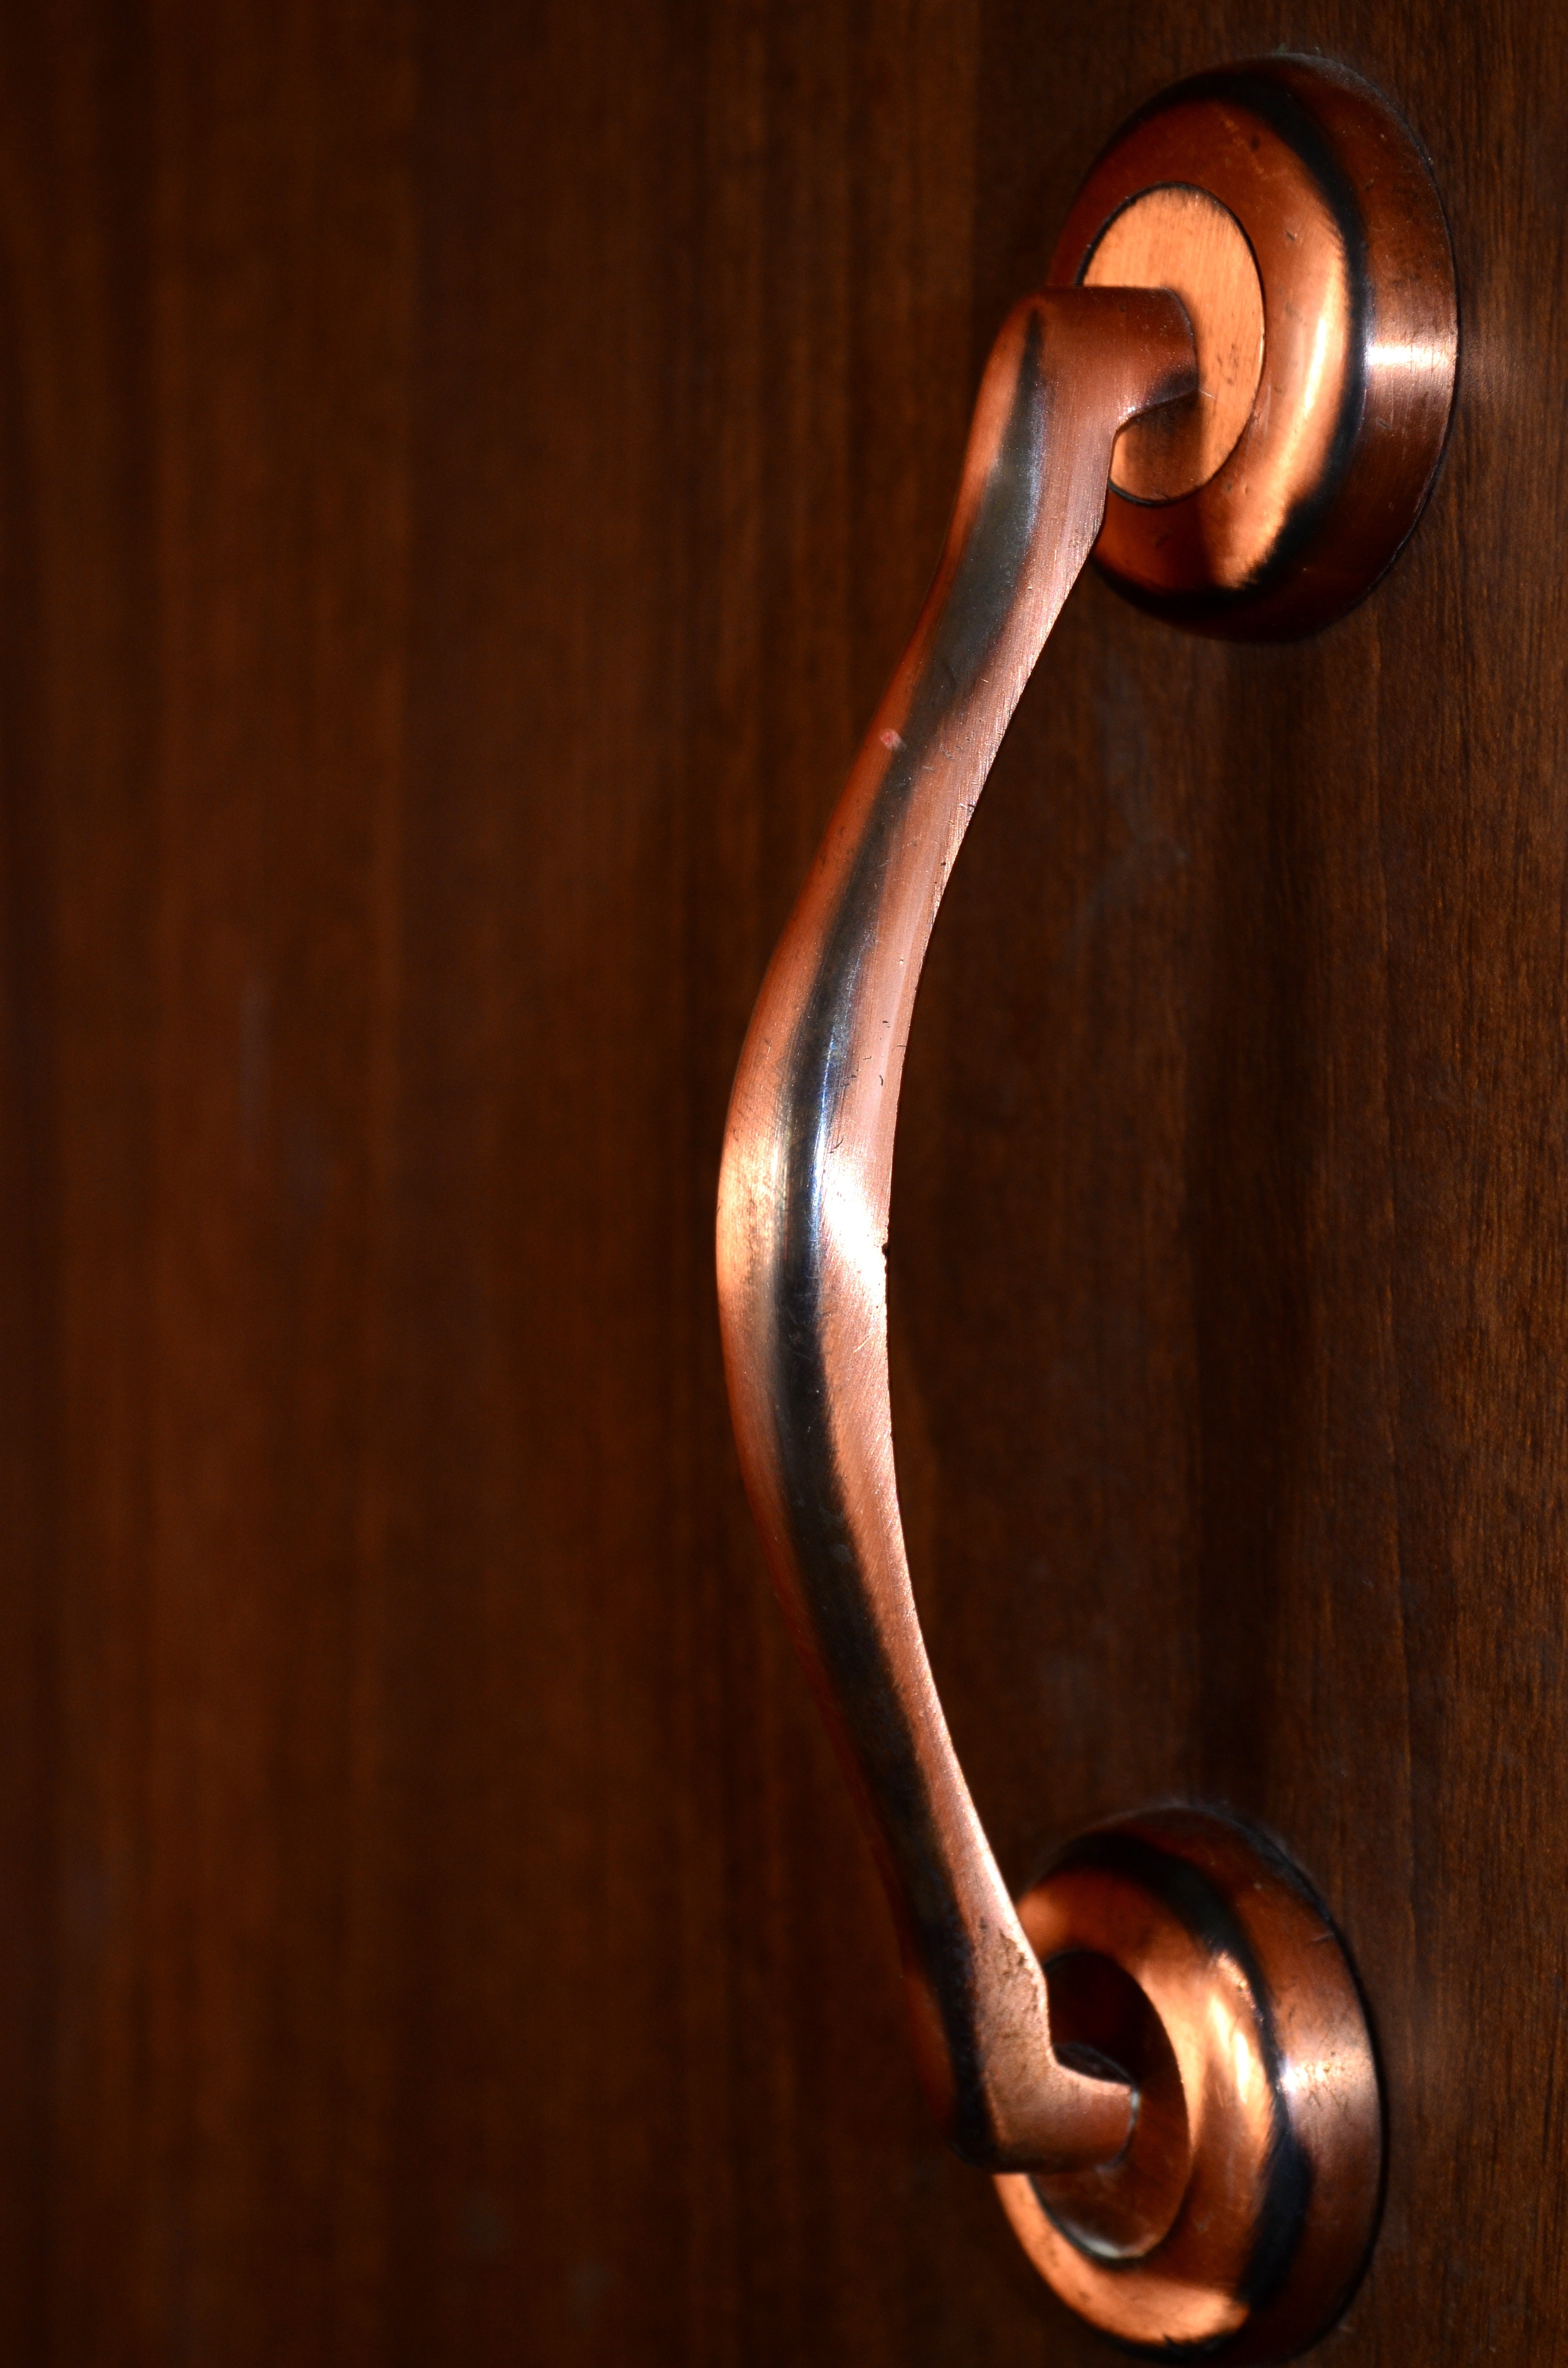
wood, metal, door, material, handle, tap, brass, copper, metallic